Shelby M. Cullom

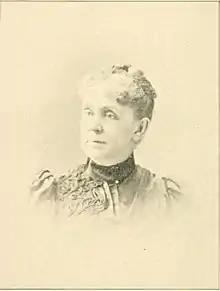
Julia Fisher

In 1855, he married Hannah Fisher. She died in 1861, and in 1863 he married her sister Julia. They were married until her death in 1909. With first wife, Cullom was the father of an infant who died at birth in 1861 and was not named, as well as daughters Ella Cullom Ridgely (1856–1902) and Catherine Cullom Hardie (1859–1894).